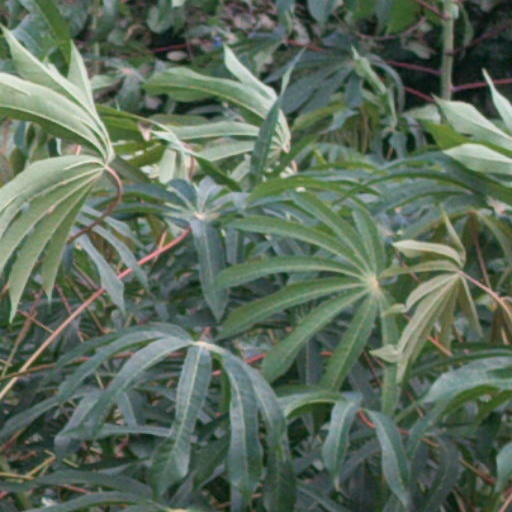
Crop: cassava